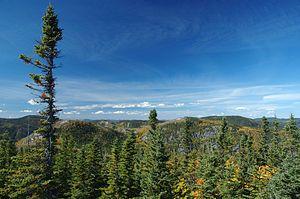
Lac-Pikauba est un territoire non organisé de la municipalité régionale de comté de Charlevoix, dans la région administrative de la Capitale-Nationale, au Québec, au Canada.